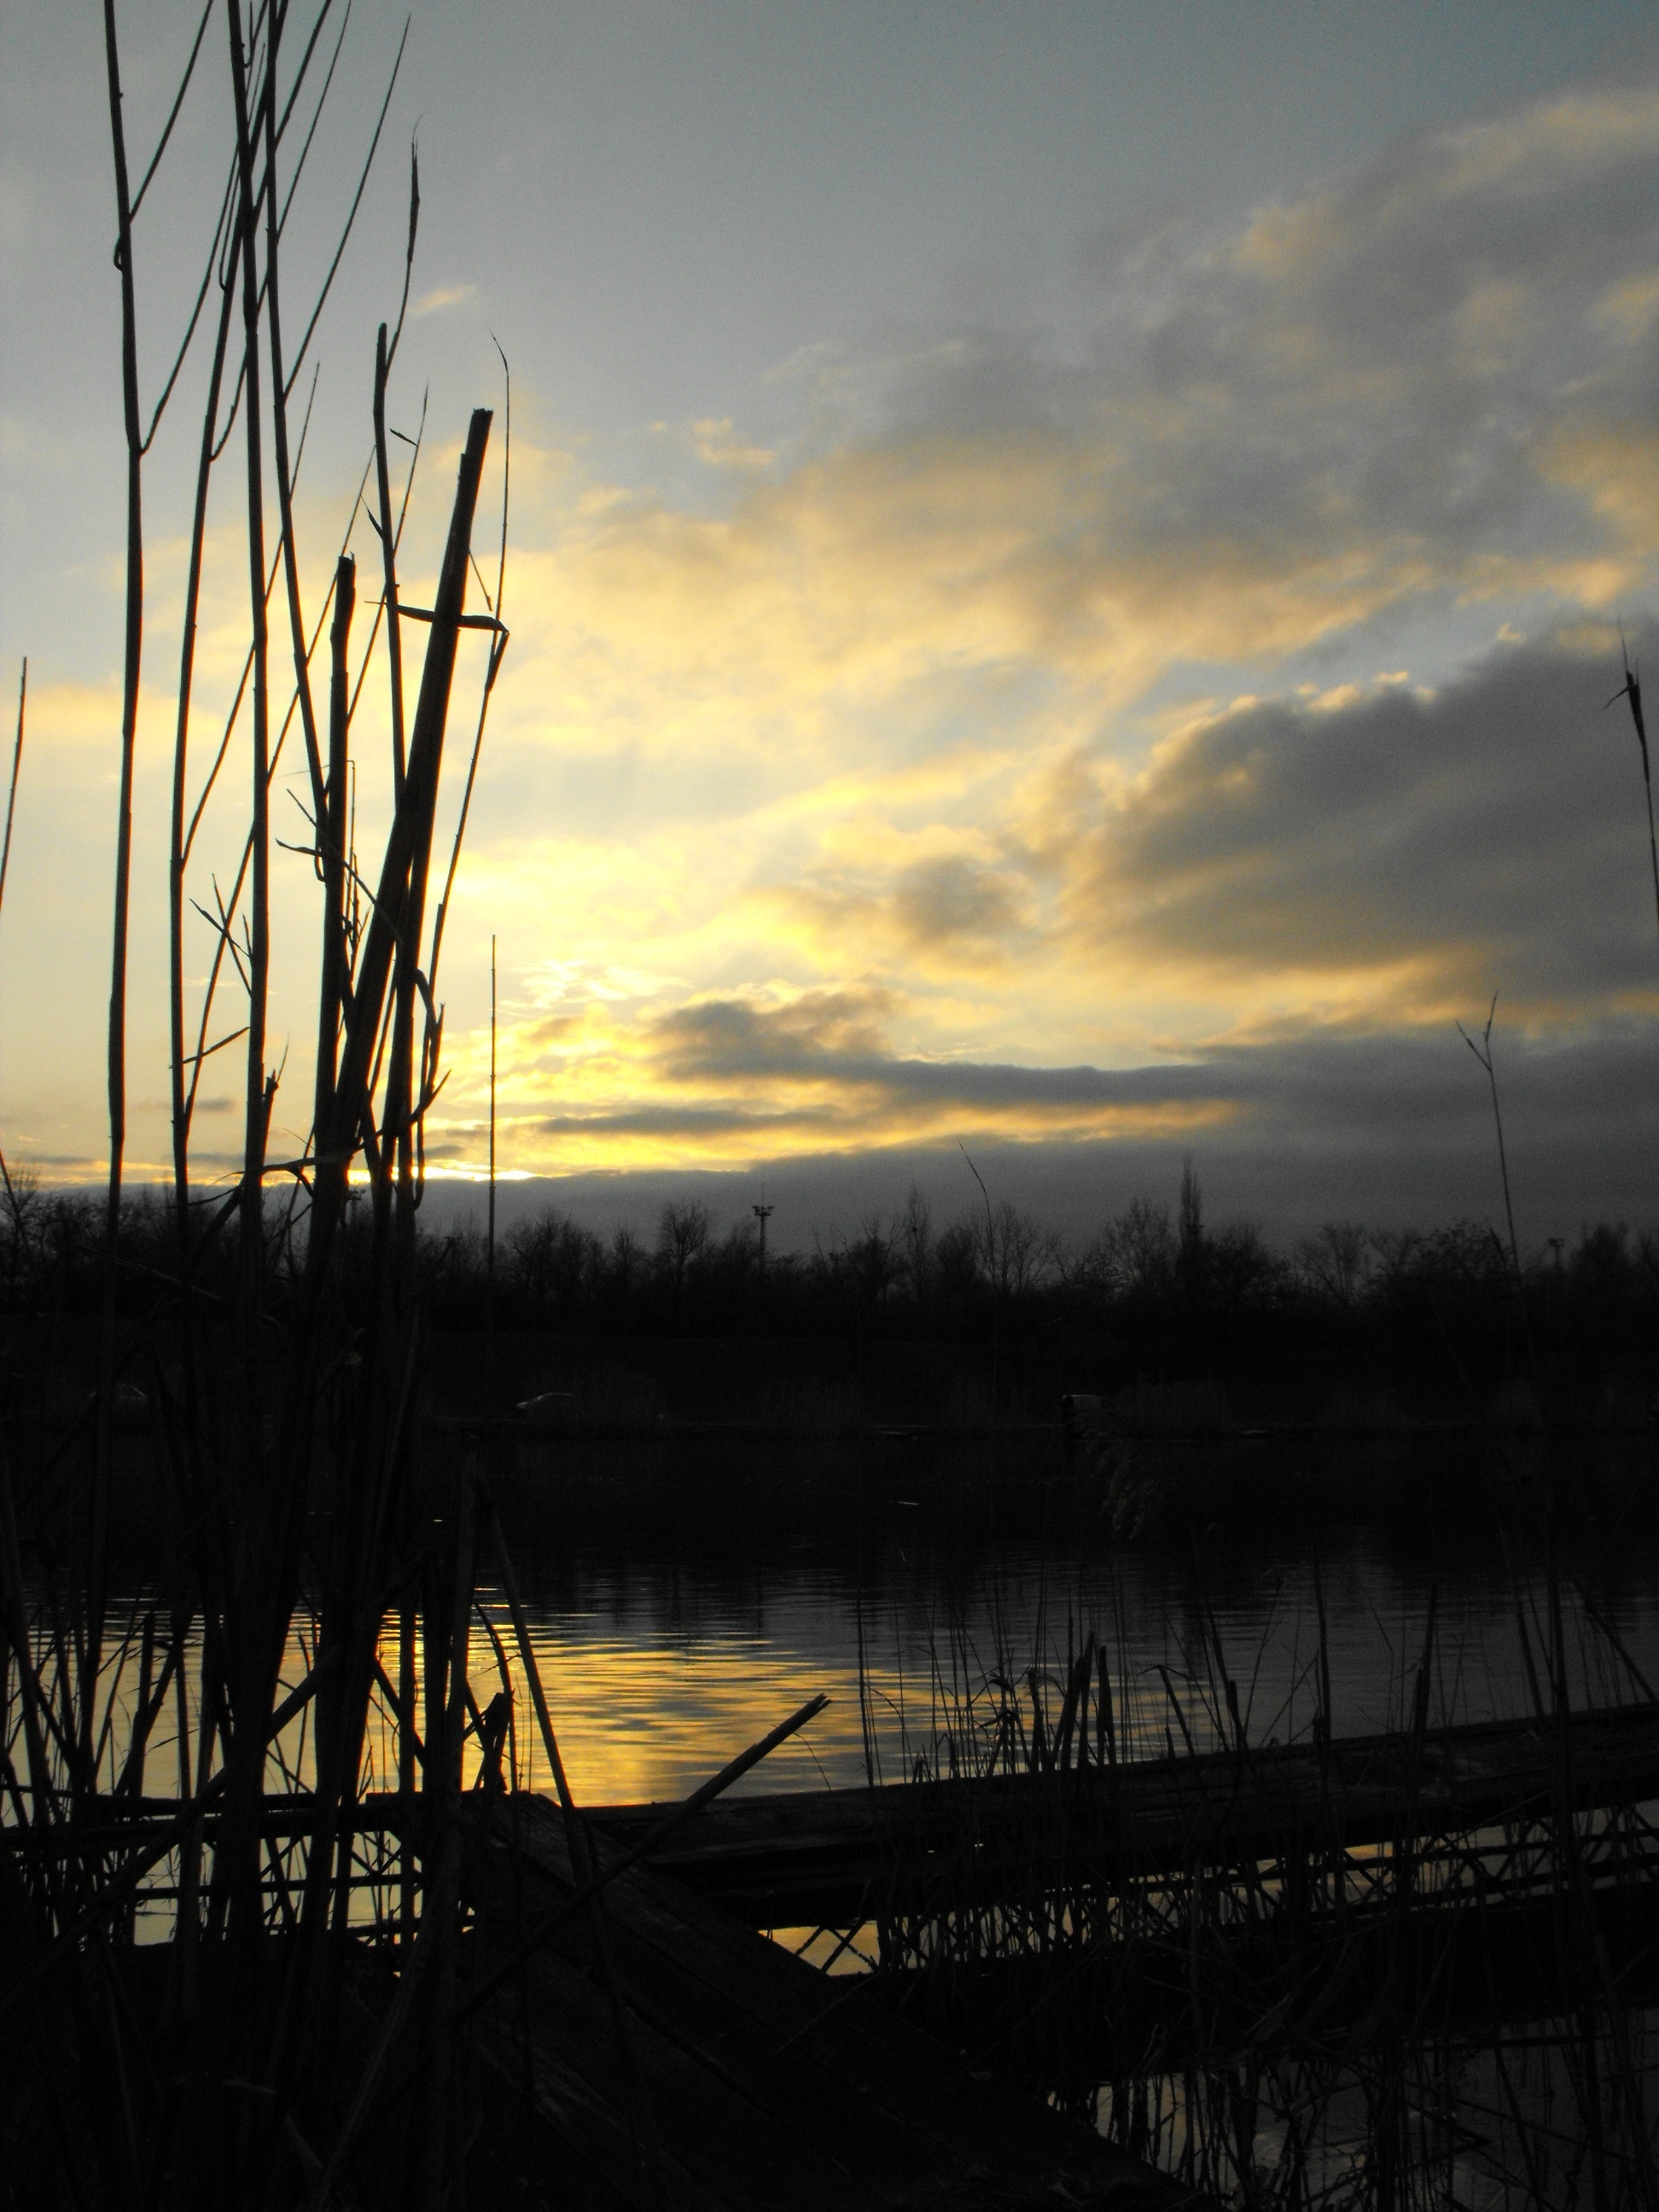
sea, tree, nature, horizon, cloud, sky, sun, sunrise, sunset, sunlight, morning, dawn, river, dusk, evening, reflection, atmospheric phenomenon